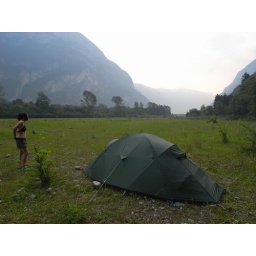
Camping in dry river bed